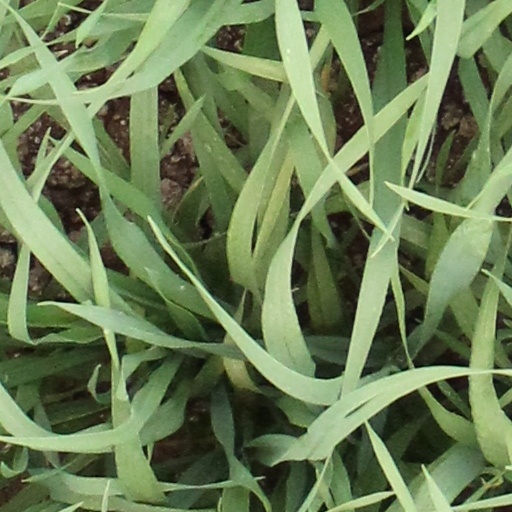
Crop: wheat